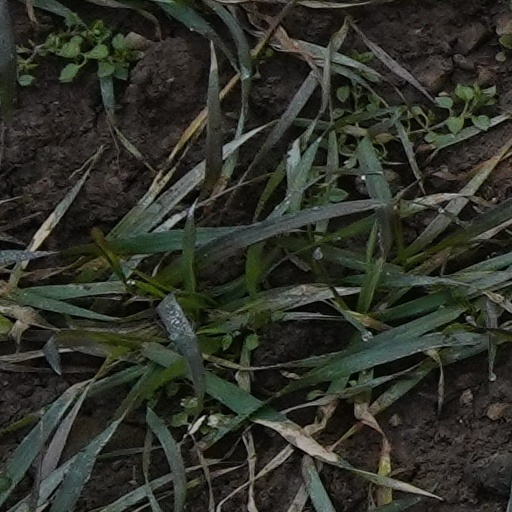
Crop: wheat